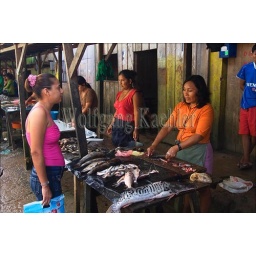
Peru, amazon river basin, near iquitos, maranon river, town of nauta, street scene, fish for sale